Habib Bourguiba

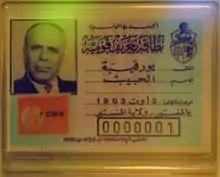
Habib Bourguiba's Identity card (Bourguiba's Museum, Monastir).

In that context, the 1980s started in Tunisia with a deep crisis. Clientelism began to grow more and more until it disabled economic and social development. The situation worsened with Bourguiba's age, his declining health and his incapacity to manage state issues. Thus, it favored the ascension of an entourage which battled to succeed him, starting a succession war. The country, in that period, knew a serious political and social crisis, which worsened with the declining economy and the paralysis of the state machinery, spreading uneasiness, despair and loss of confidence. However, during the SPD congress of April 1981, Bourguiba made a historical speech in favor of political pluralism: